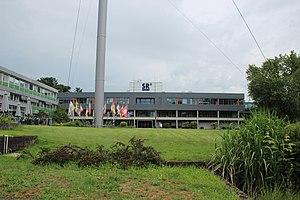
Le Saarländischer Rundfunk est un organisme de droit public basé à Sarrebruck, membre de l'ARD.